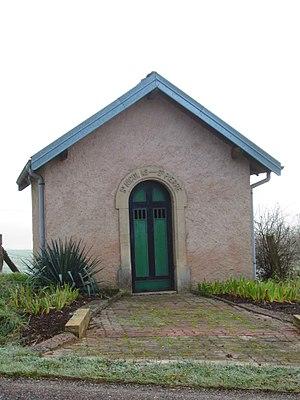
Chapelle Moncel Seille
Moncel-sur-Seille est une commune française située dans le département de Meurthe-et-Moselle, en région Grand Est.